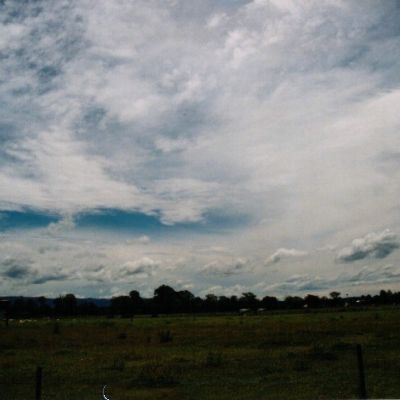
Cloud type: Cirrostratus (Cs)